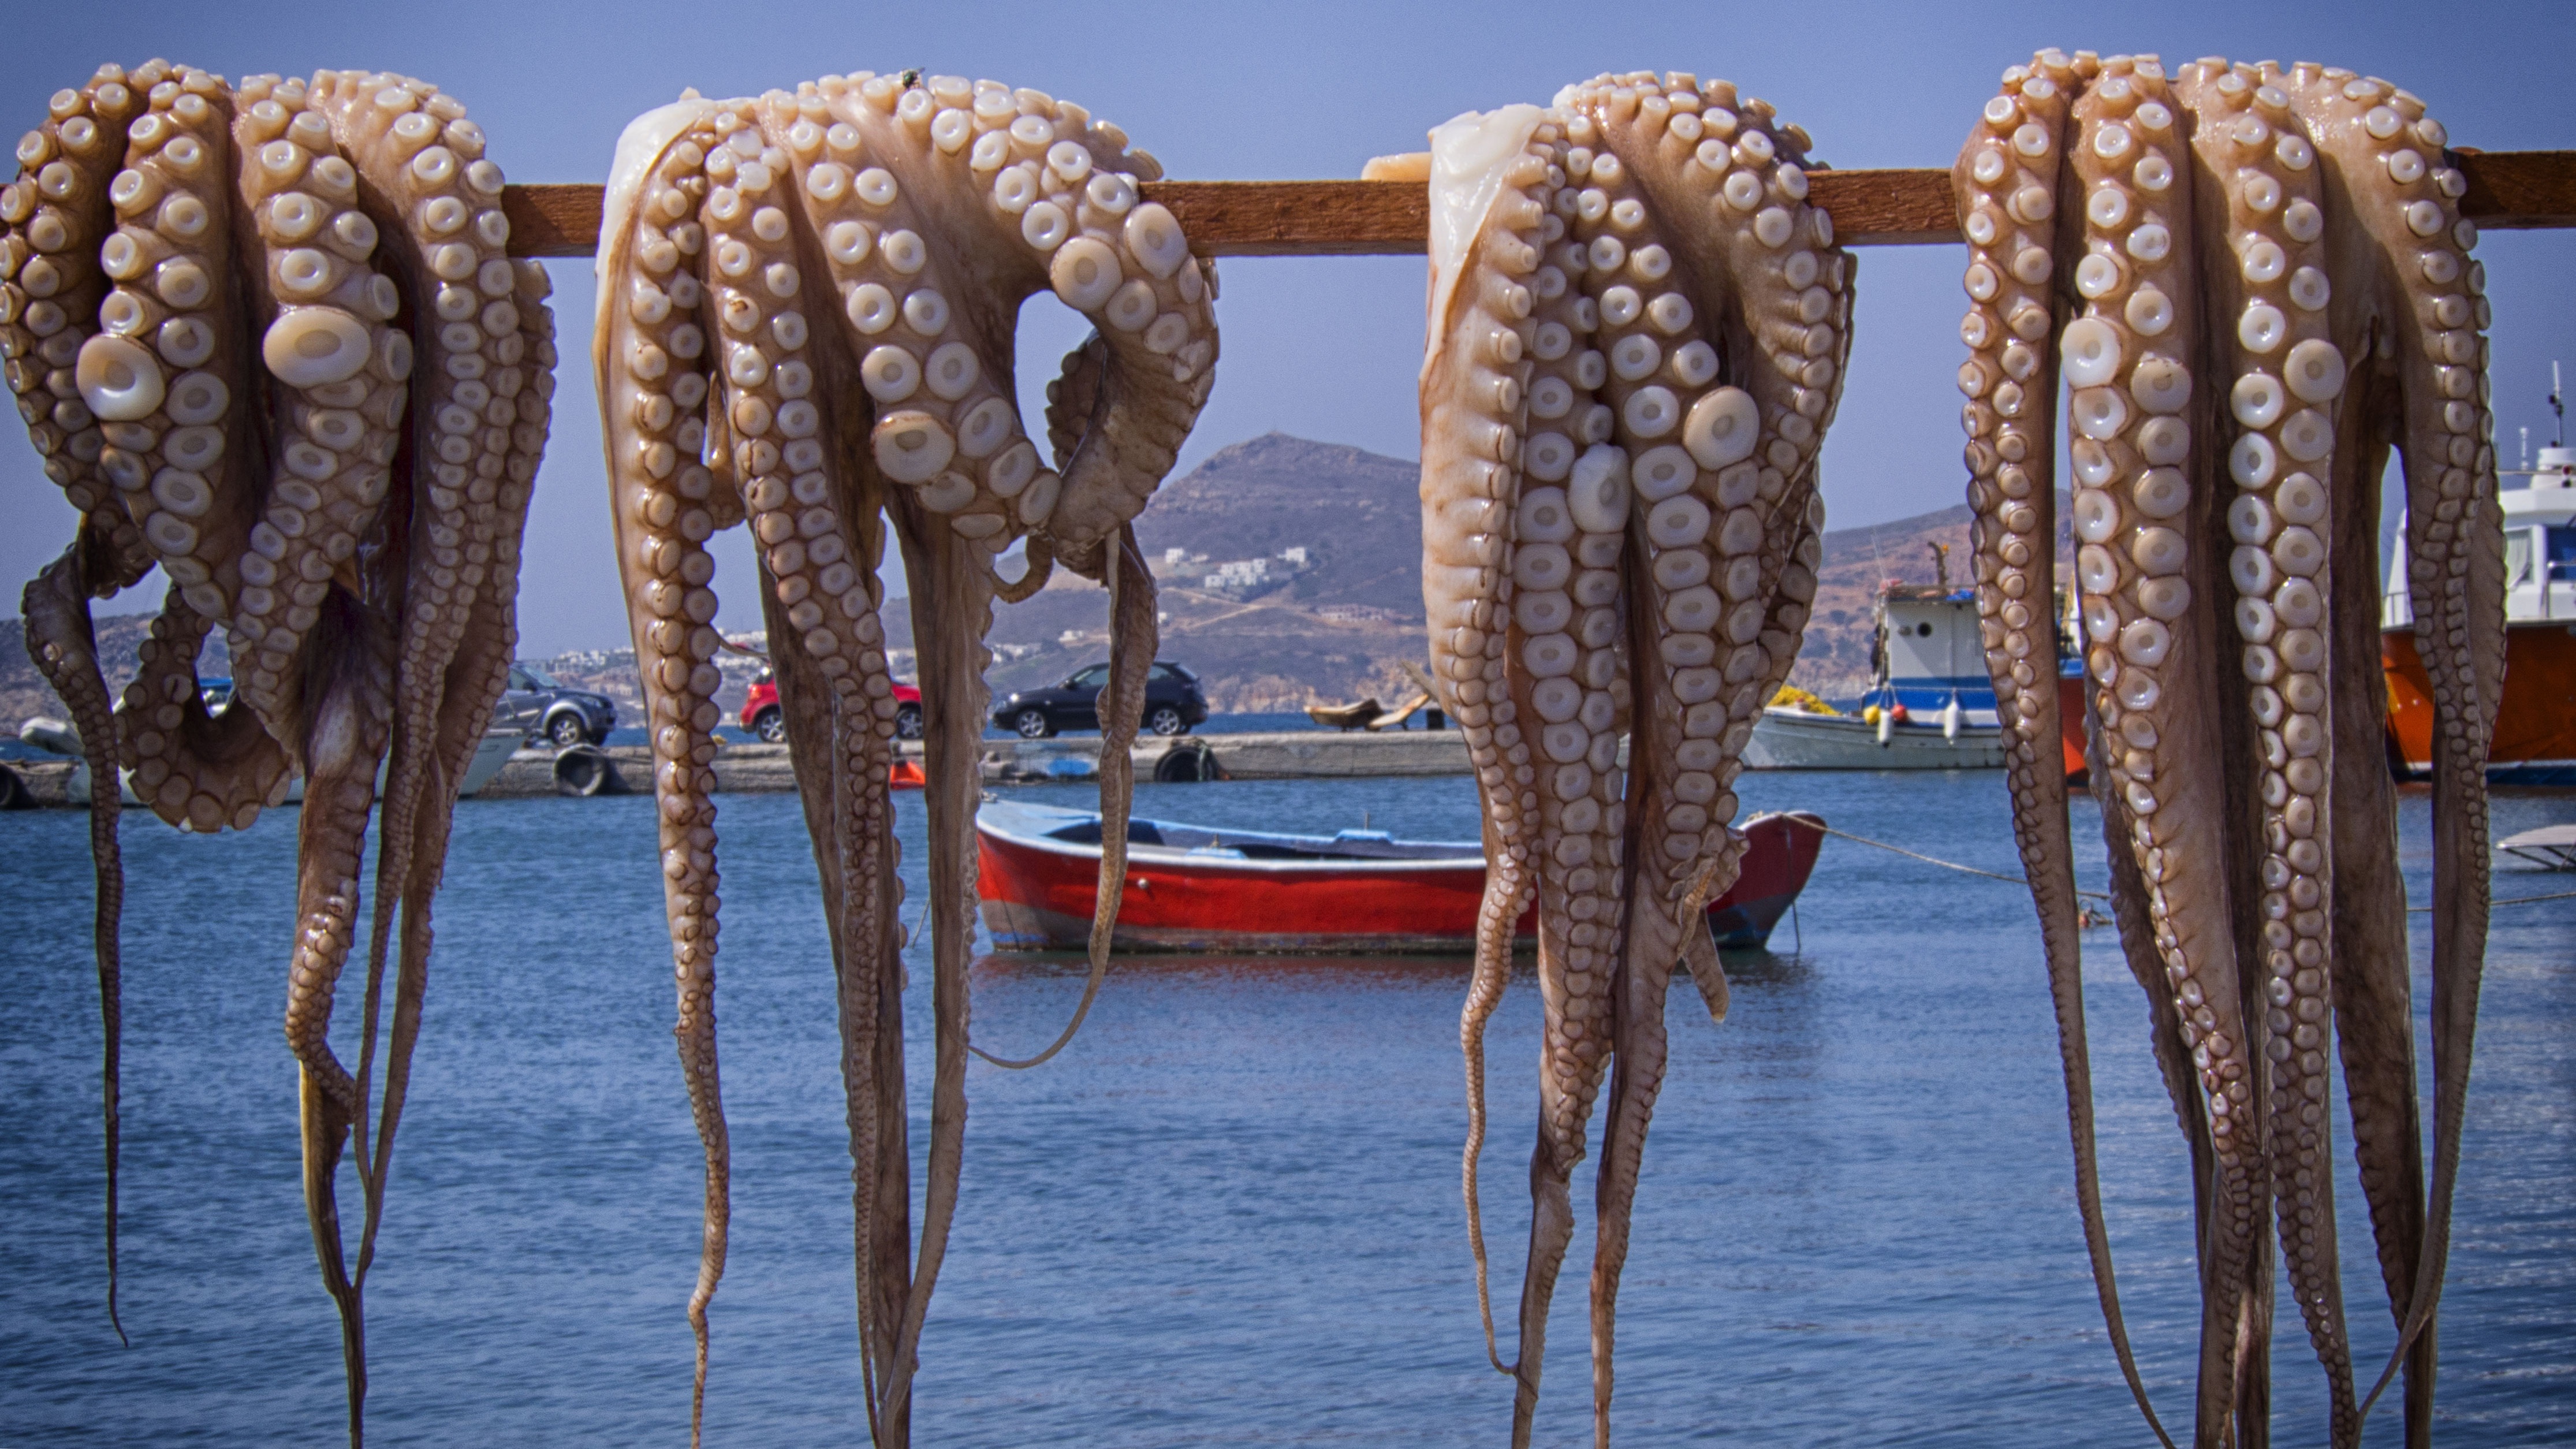
food, fishing, seafood, fish, invertebrate, octopus, greece, marine invertebrates